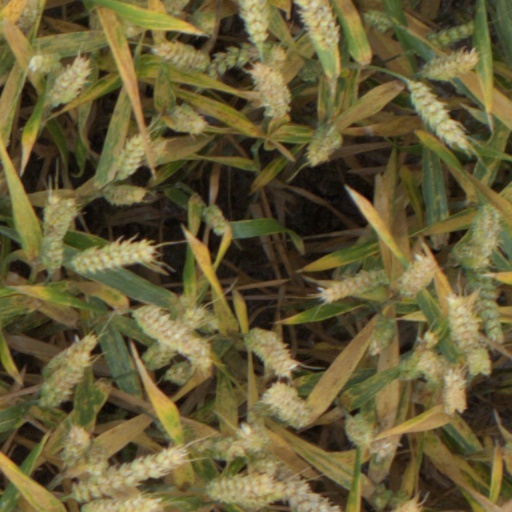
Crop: wheat